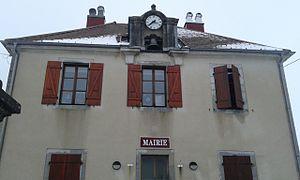
La mairie de Chalesmes (39)
Les Chalesmes est une commune française située dans le département du Jura en région Bourgogne-Franche-Comté.